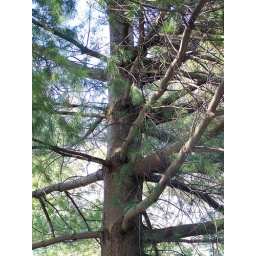
This is a close-up under a pine tree in Oquaga Creek State Park. Taken 4/19/08.